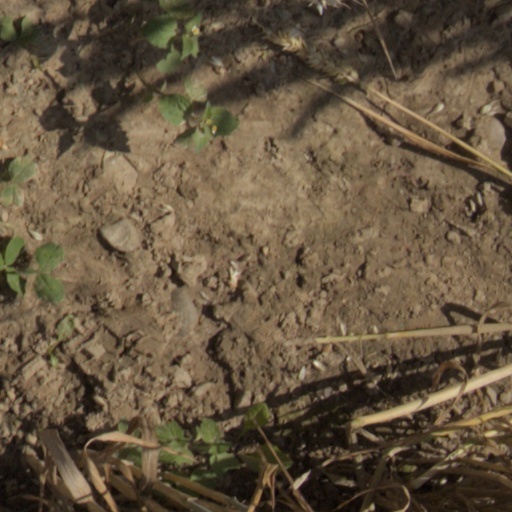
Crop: wheat